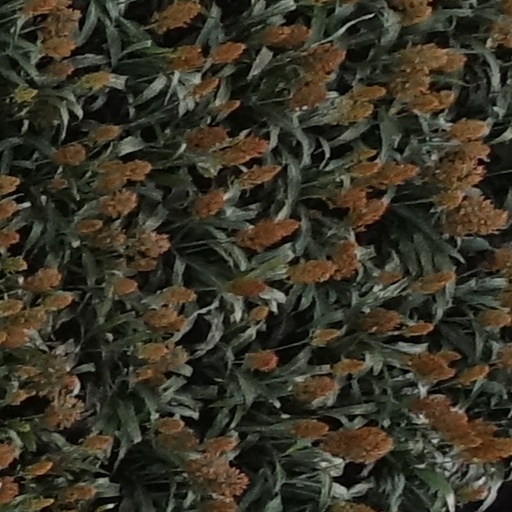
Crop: sorghum